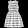
Label: Dress